Loring Hall

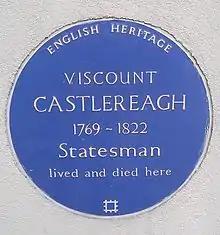
Blue plaque

The present building was constructed in 1760 on the site of an earlier Tudor house known as "Waletts". Its owner in this period was Neighbour Frith, Esq, a London silk merchant. Frith was the last member of a family who had held land in North Cray for many years: his father, John, and grandfather, Roger, are buried at nearby North Cray parish church.